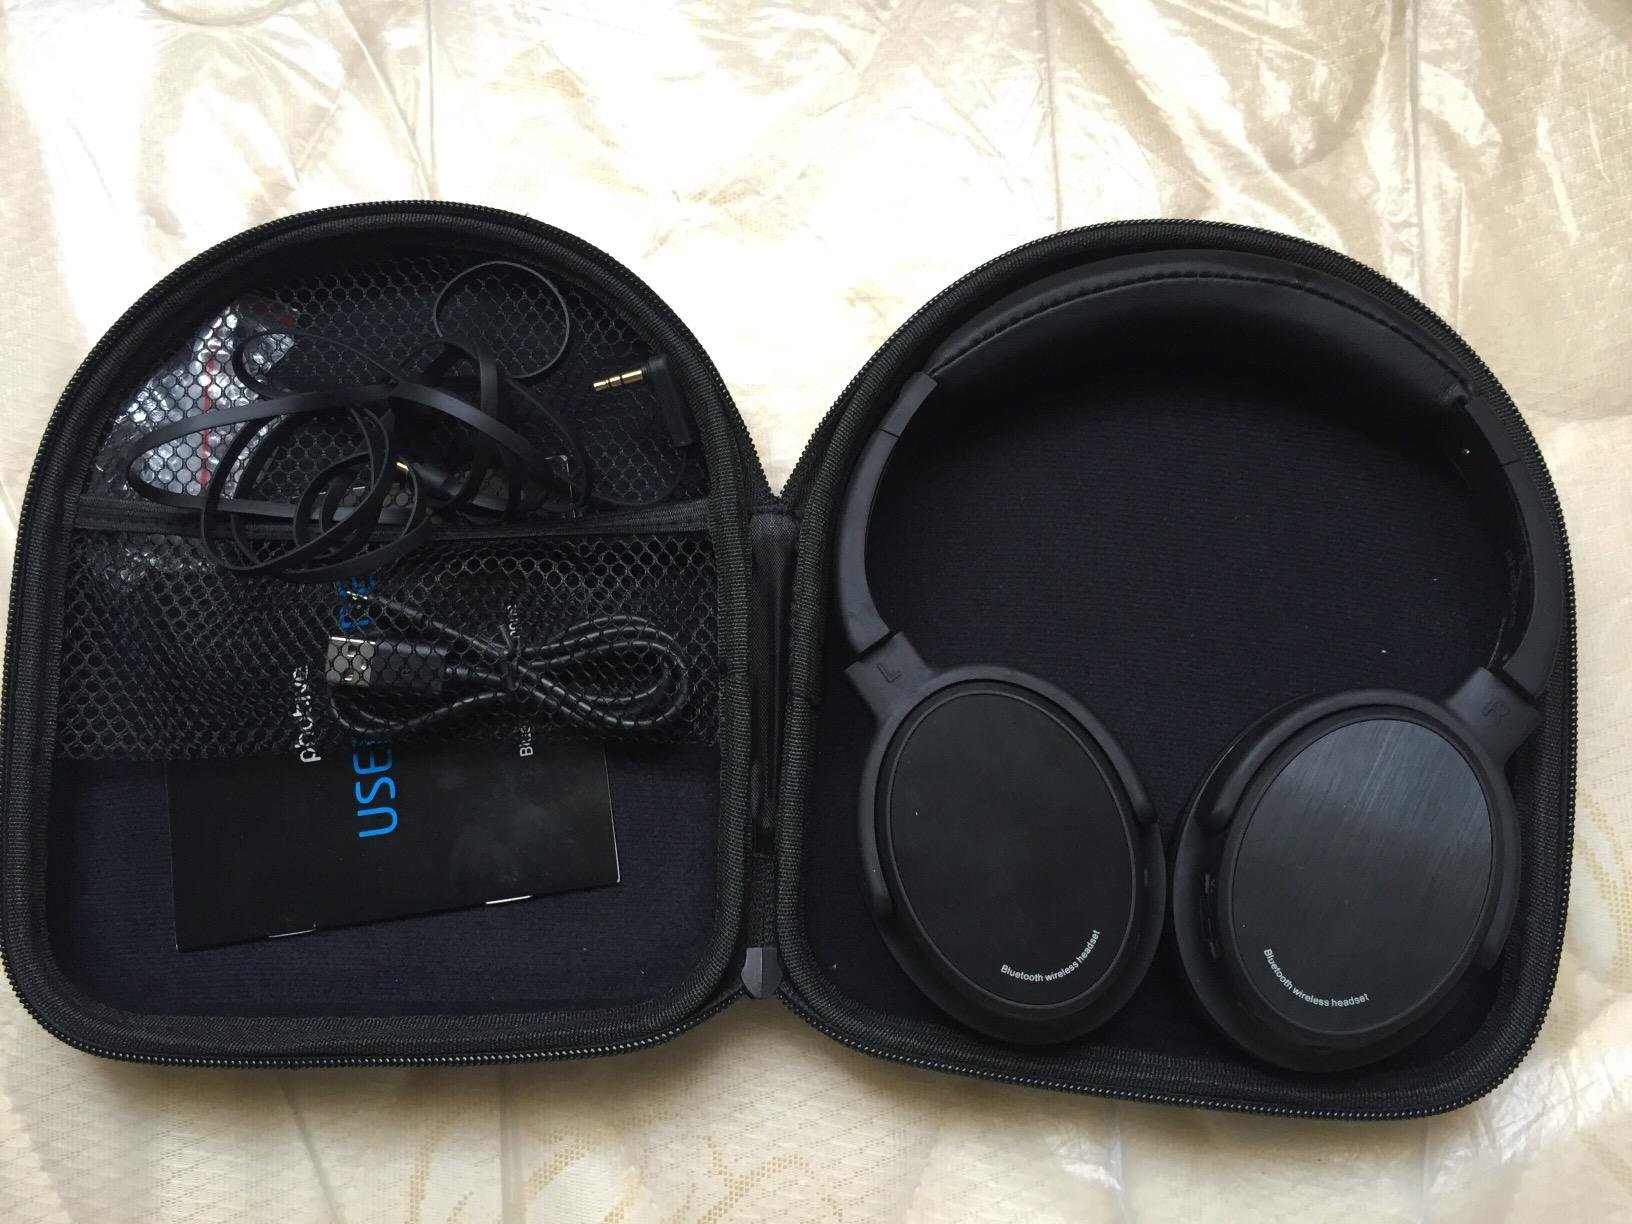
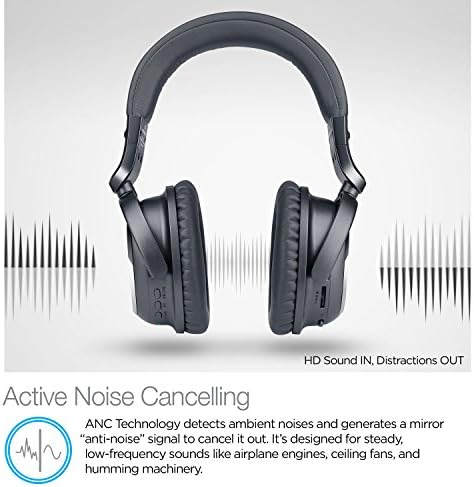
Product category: headphones
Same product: no